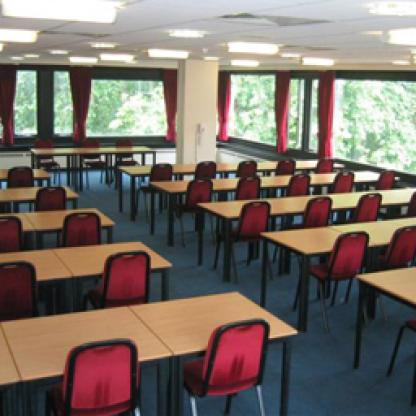
Scene: Indoor